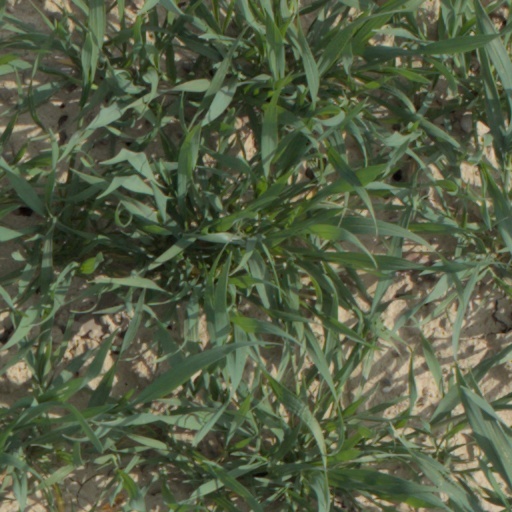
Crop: wheat